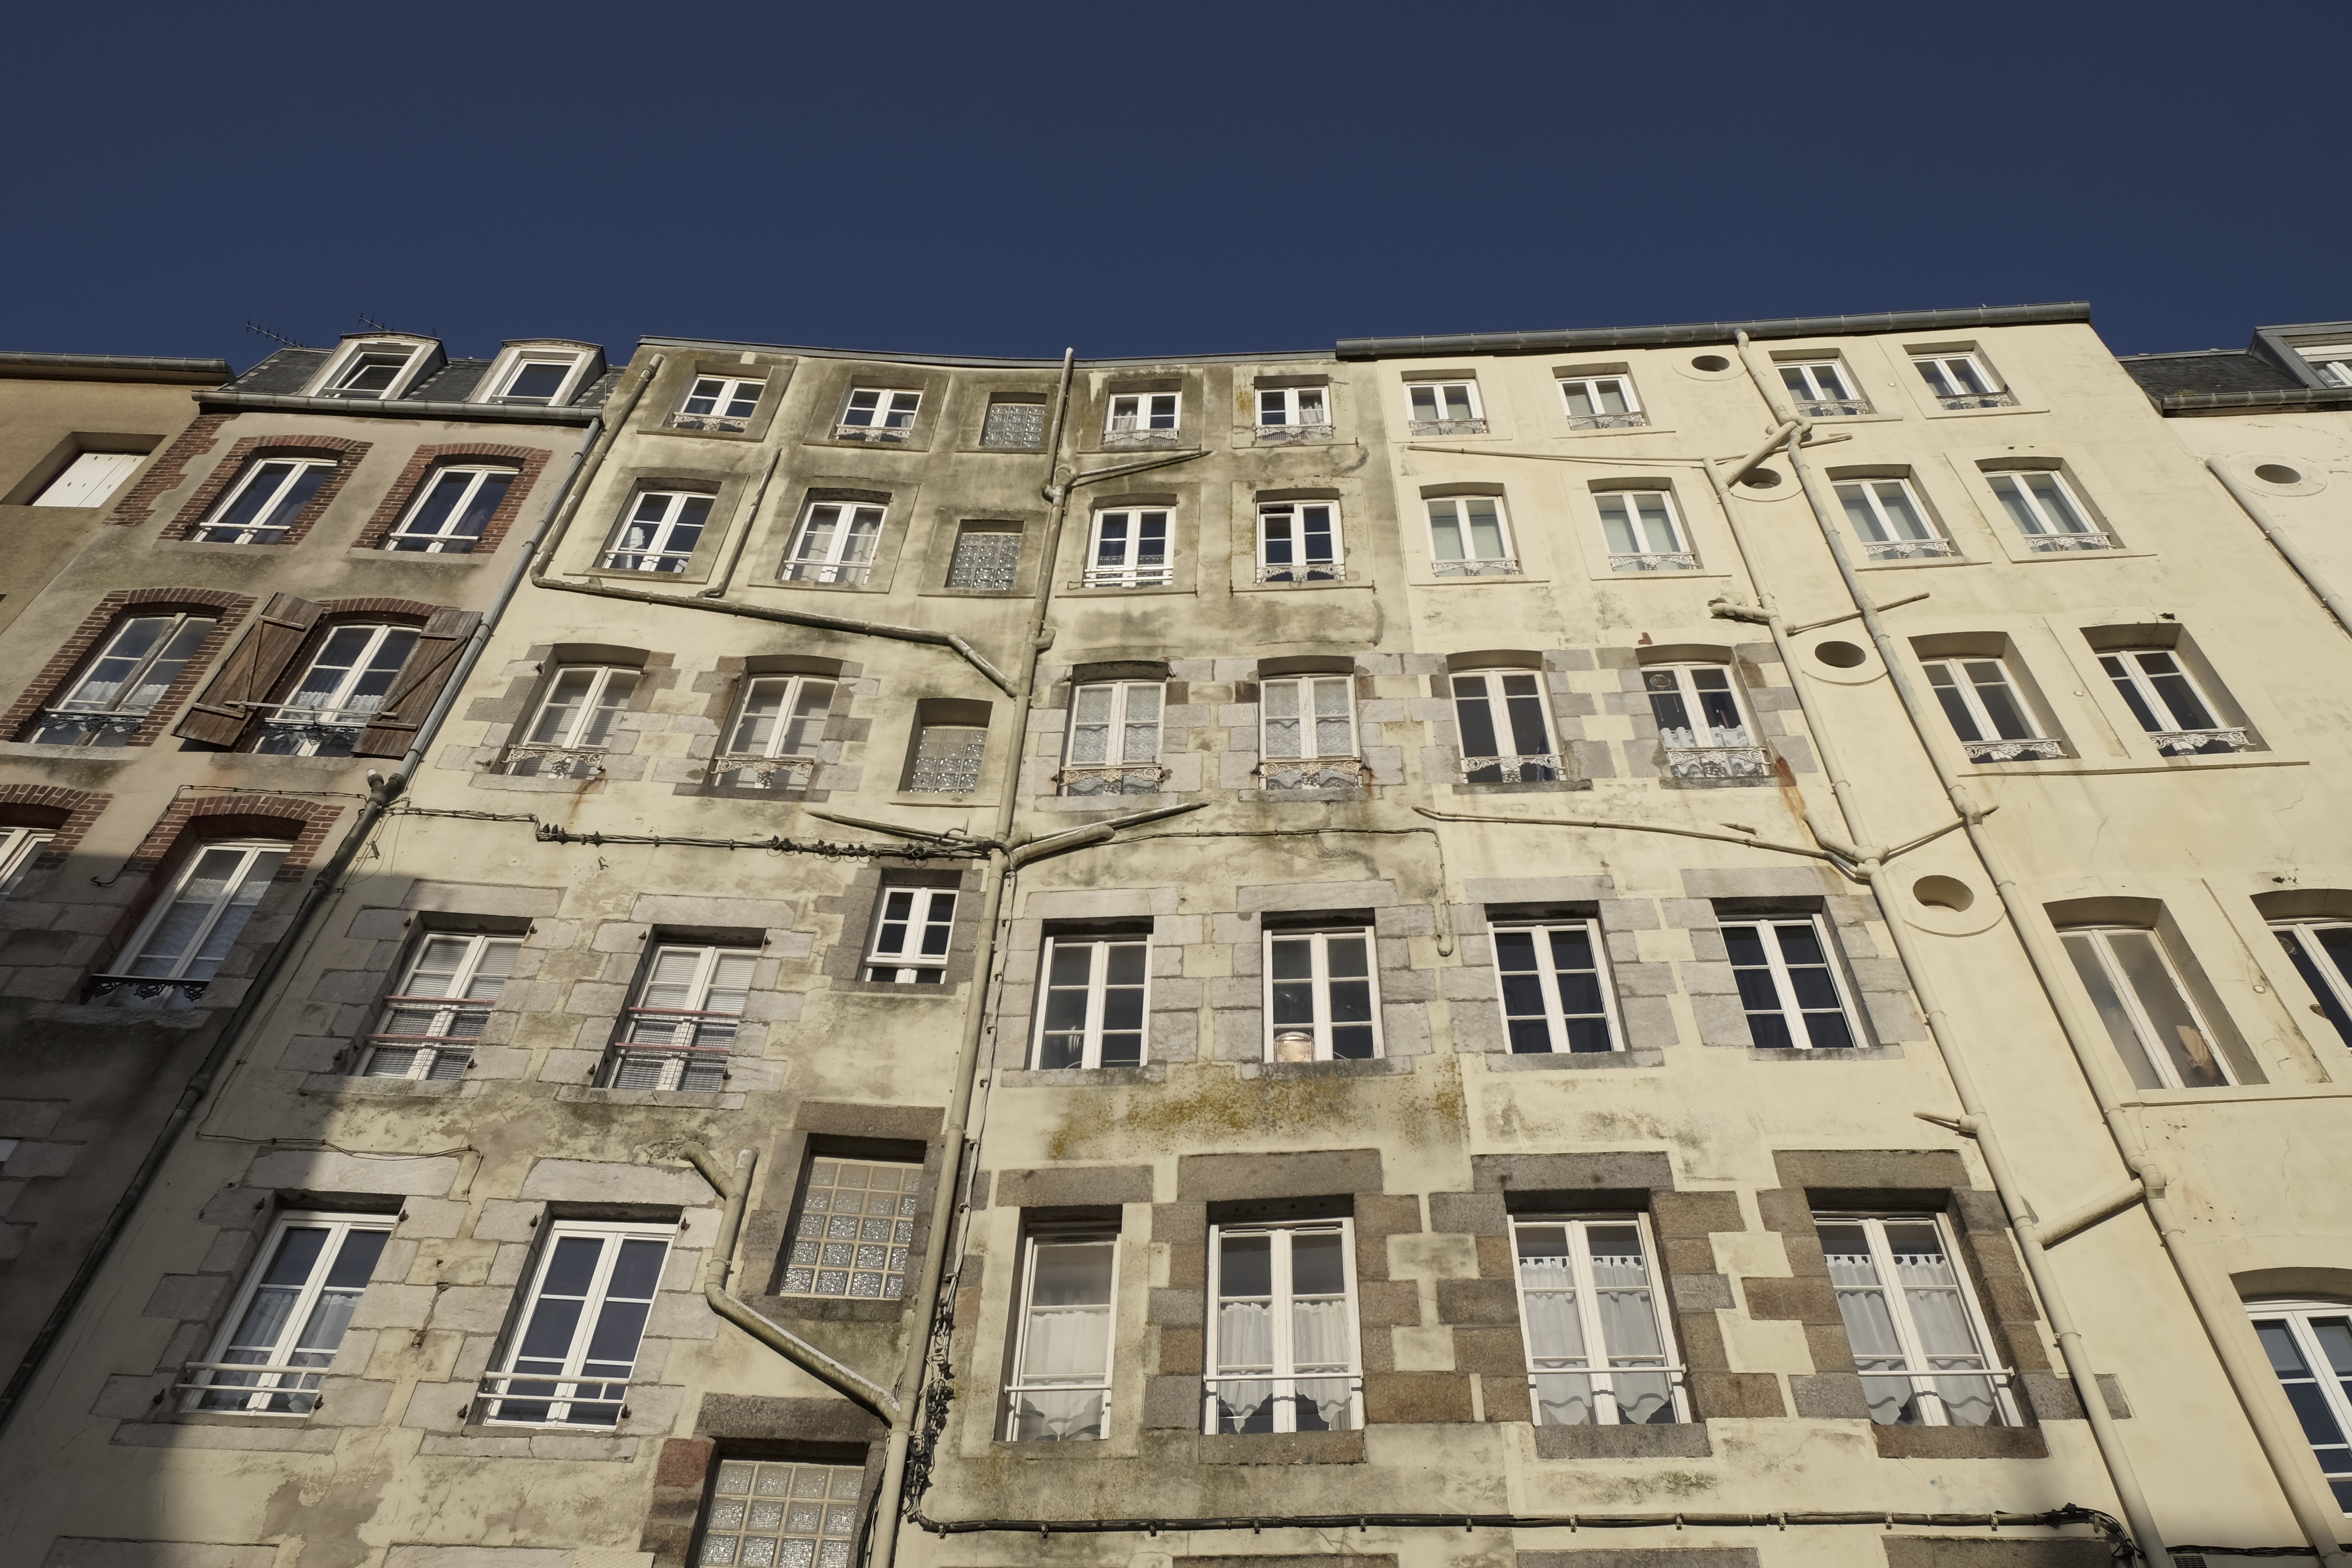
architecture, sky, house, window, building, downtown, facade, property, tower block, windows, houses, normandy, condominium, neighbourhood, residential area